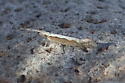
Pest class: diamondback_moth